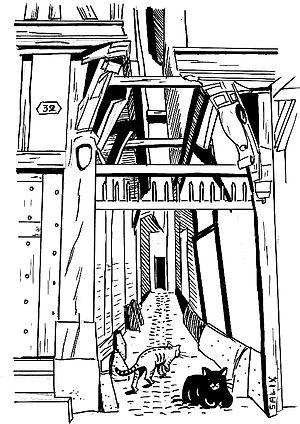
La ruelle des chats, à Troyes, Aube, France. Vue d'artiste, crayon feutre noir, d'après un dessin personnel par Salix.
La ruelle des Chats est une voie de Troyes, dans le département français de l'Aube,